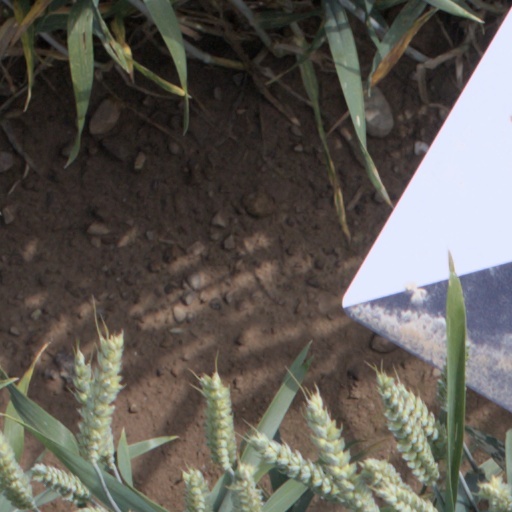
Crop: wheat